América TV

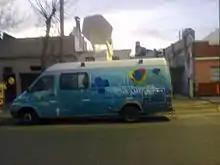
Truck of América TV

In 2002, a major economic crisis almost carried the channel into bankruptcy; the Ávila family connected América to the Grupo América multimedia company, and after a reorganization, the station was able to emerge from bankruptcy and maintain its license, despite a strong challenge mounted by Héctor Ricardo García.